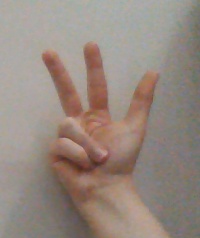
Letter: al